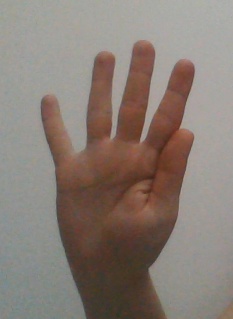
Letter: sheen